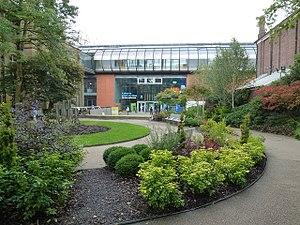
Cette liste des musées du Grand Manchester, Angleterre contient des musées qui sont définis dans ce contexte comme des institutions qui recueillent et soignent des objets d'intérêt culturel, artistique, scientifique ou historique. leurs collections ou expositions connexes disponibles pour la consultation publique. Sont également inclus les galeries d'art à but non lucratif et les galeries d'art universitaires. Les musées virtuels ne sont pas inclus.